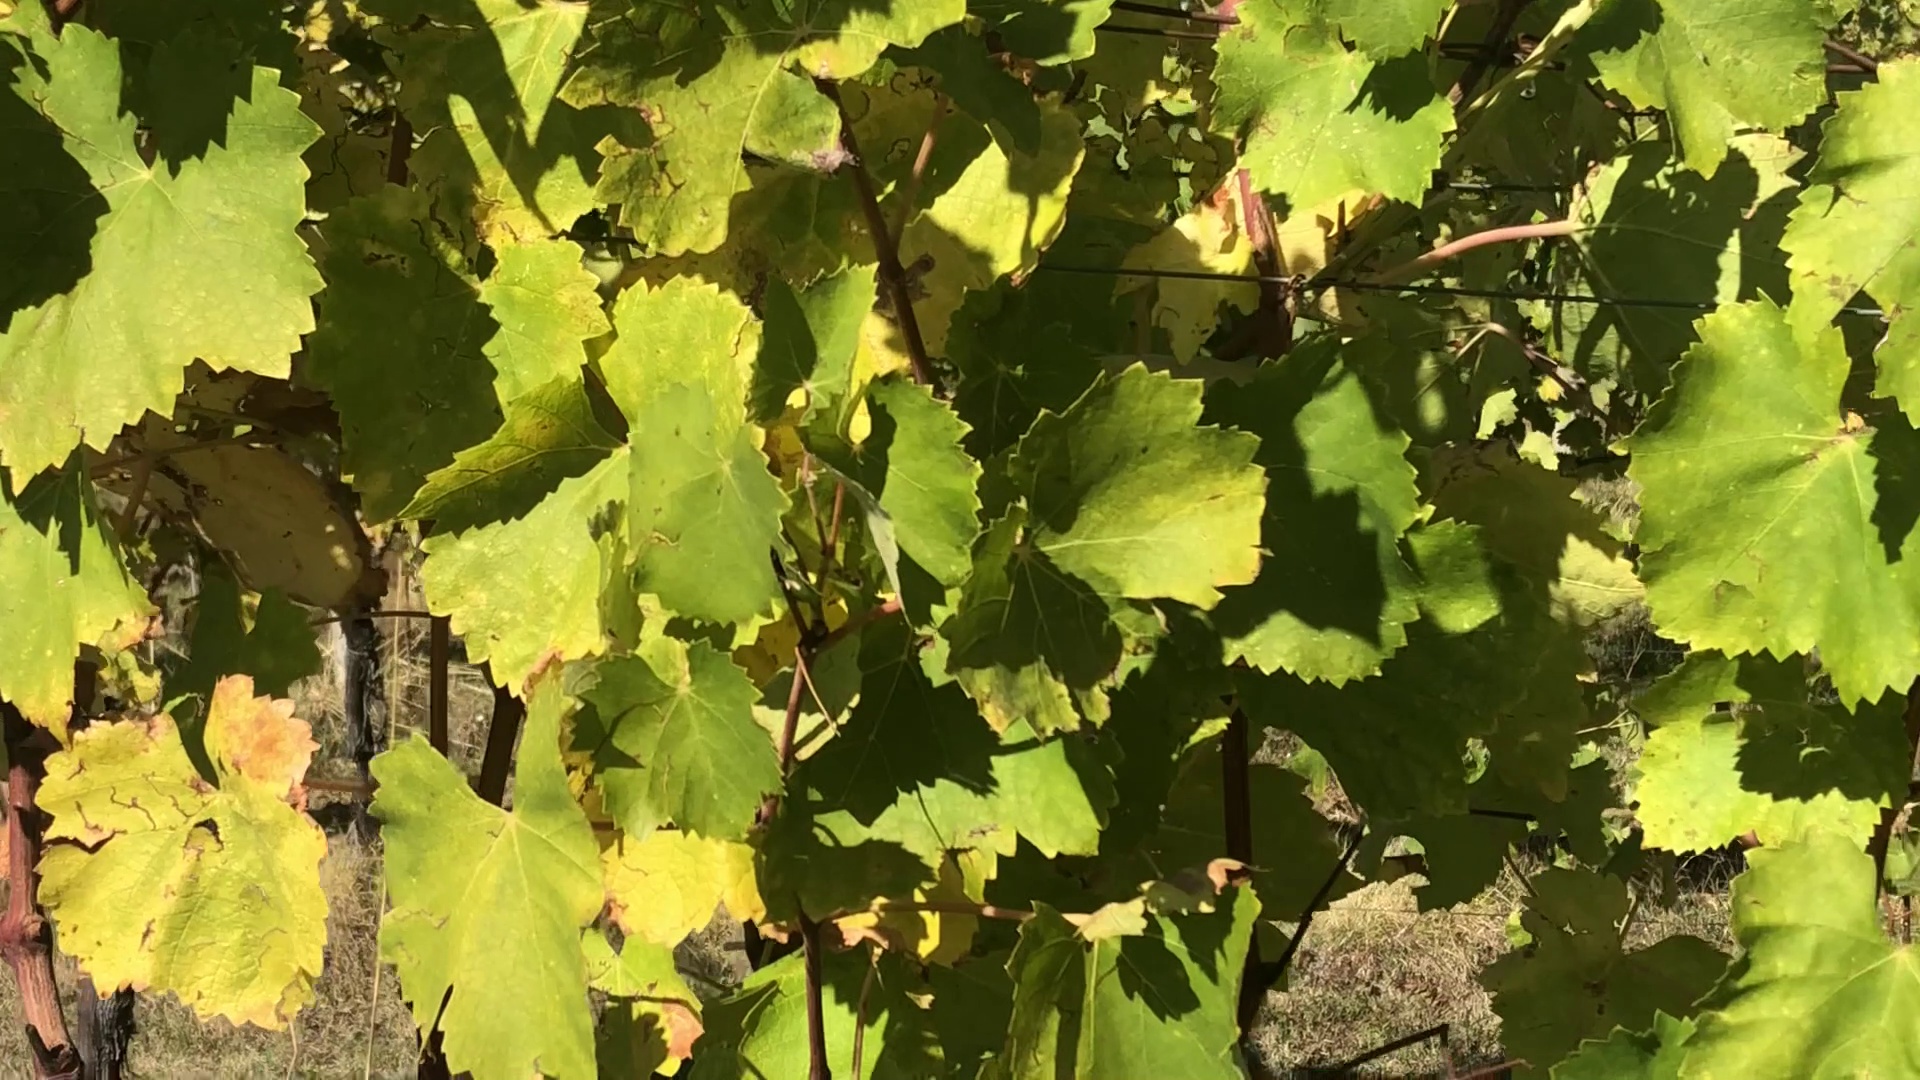
Label: healthy